Ed Sullivan

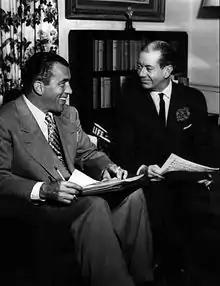
Sullivan with Cole Porter on "Toast of the Town", 1952

In 1948, producer Marlo Lewis convinced CBS to hire Sullivan to host a weekly Sunday-night television variety show, "Toast of the Town", which later became "The Ed Sullivan Show". Debuting in June 1948, the show was originally broadcast from Maxine Elliott's Theatre on West 39th Street in New York. In January 1953, it moved to CBS-TV Studio 50 at 1697 Broadway, a former CBS Radio playhouse that in 1967 was renamed the Ed Sullivan Theater (and was later the home of the "Late Show with David Letterman" and "The Late Show with Stephen Colbert").